Macedonian Blood Wedding

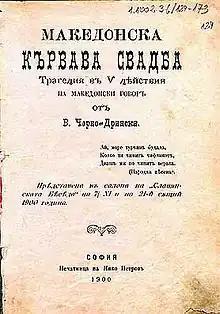

Macedonian Blood Wedding (original title: Македонска кървава свадба, transliterated as Makedonska Karvava Svadba) is a play by the Bulgarian publicist, Voydan Chernodrinski. It was first published and shown in theaters in Sofia, Bulgaria, in 1900. The drama was written in the Macedonian Debar dialect and in standard Bulgarian, making it one of the first books written mostly in a Macedonian dialect.